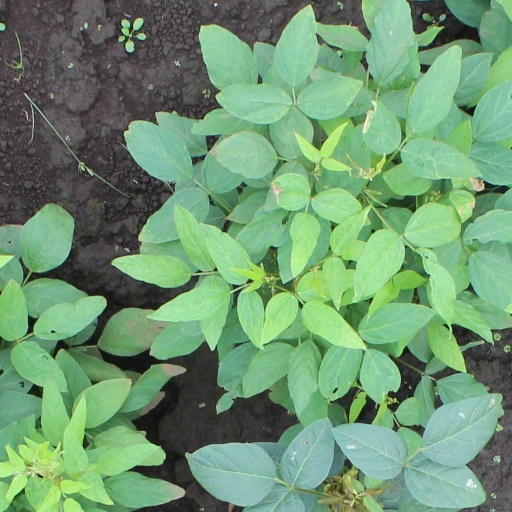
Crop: soybean